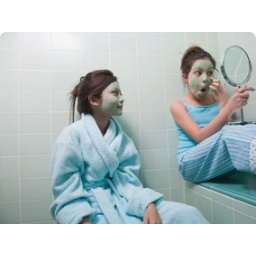
Two young girls applying facial masks in bathroom